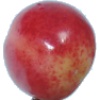
Label: cherry_rainier